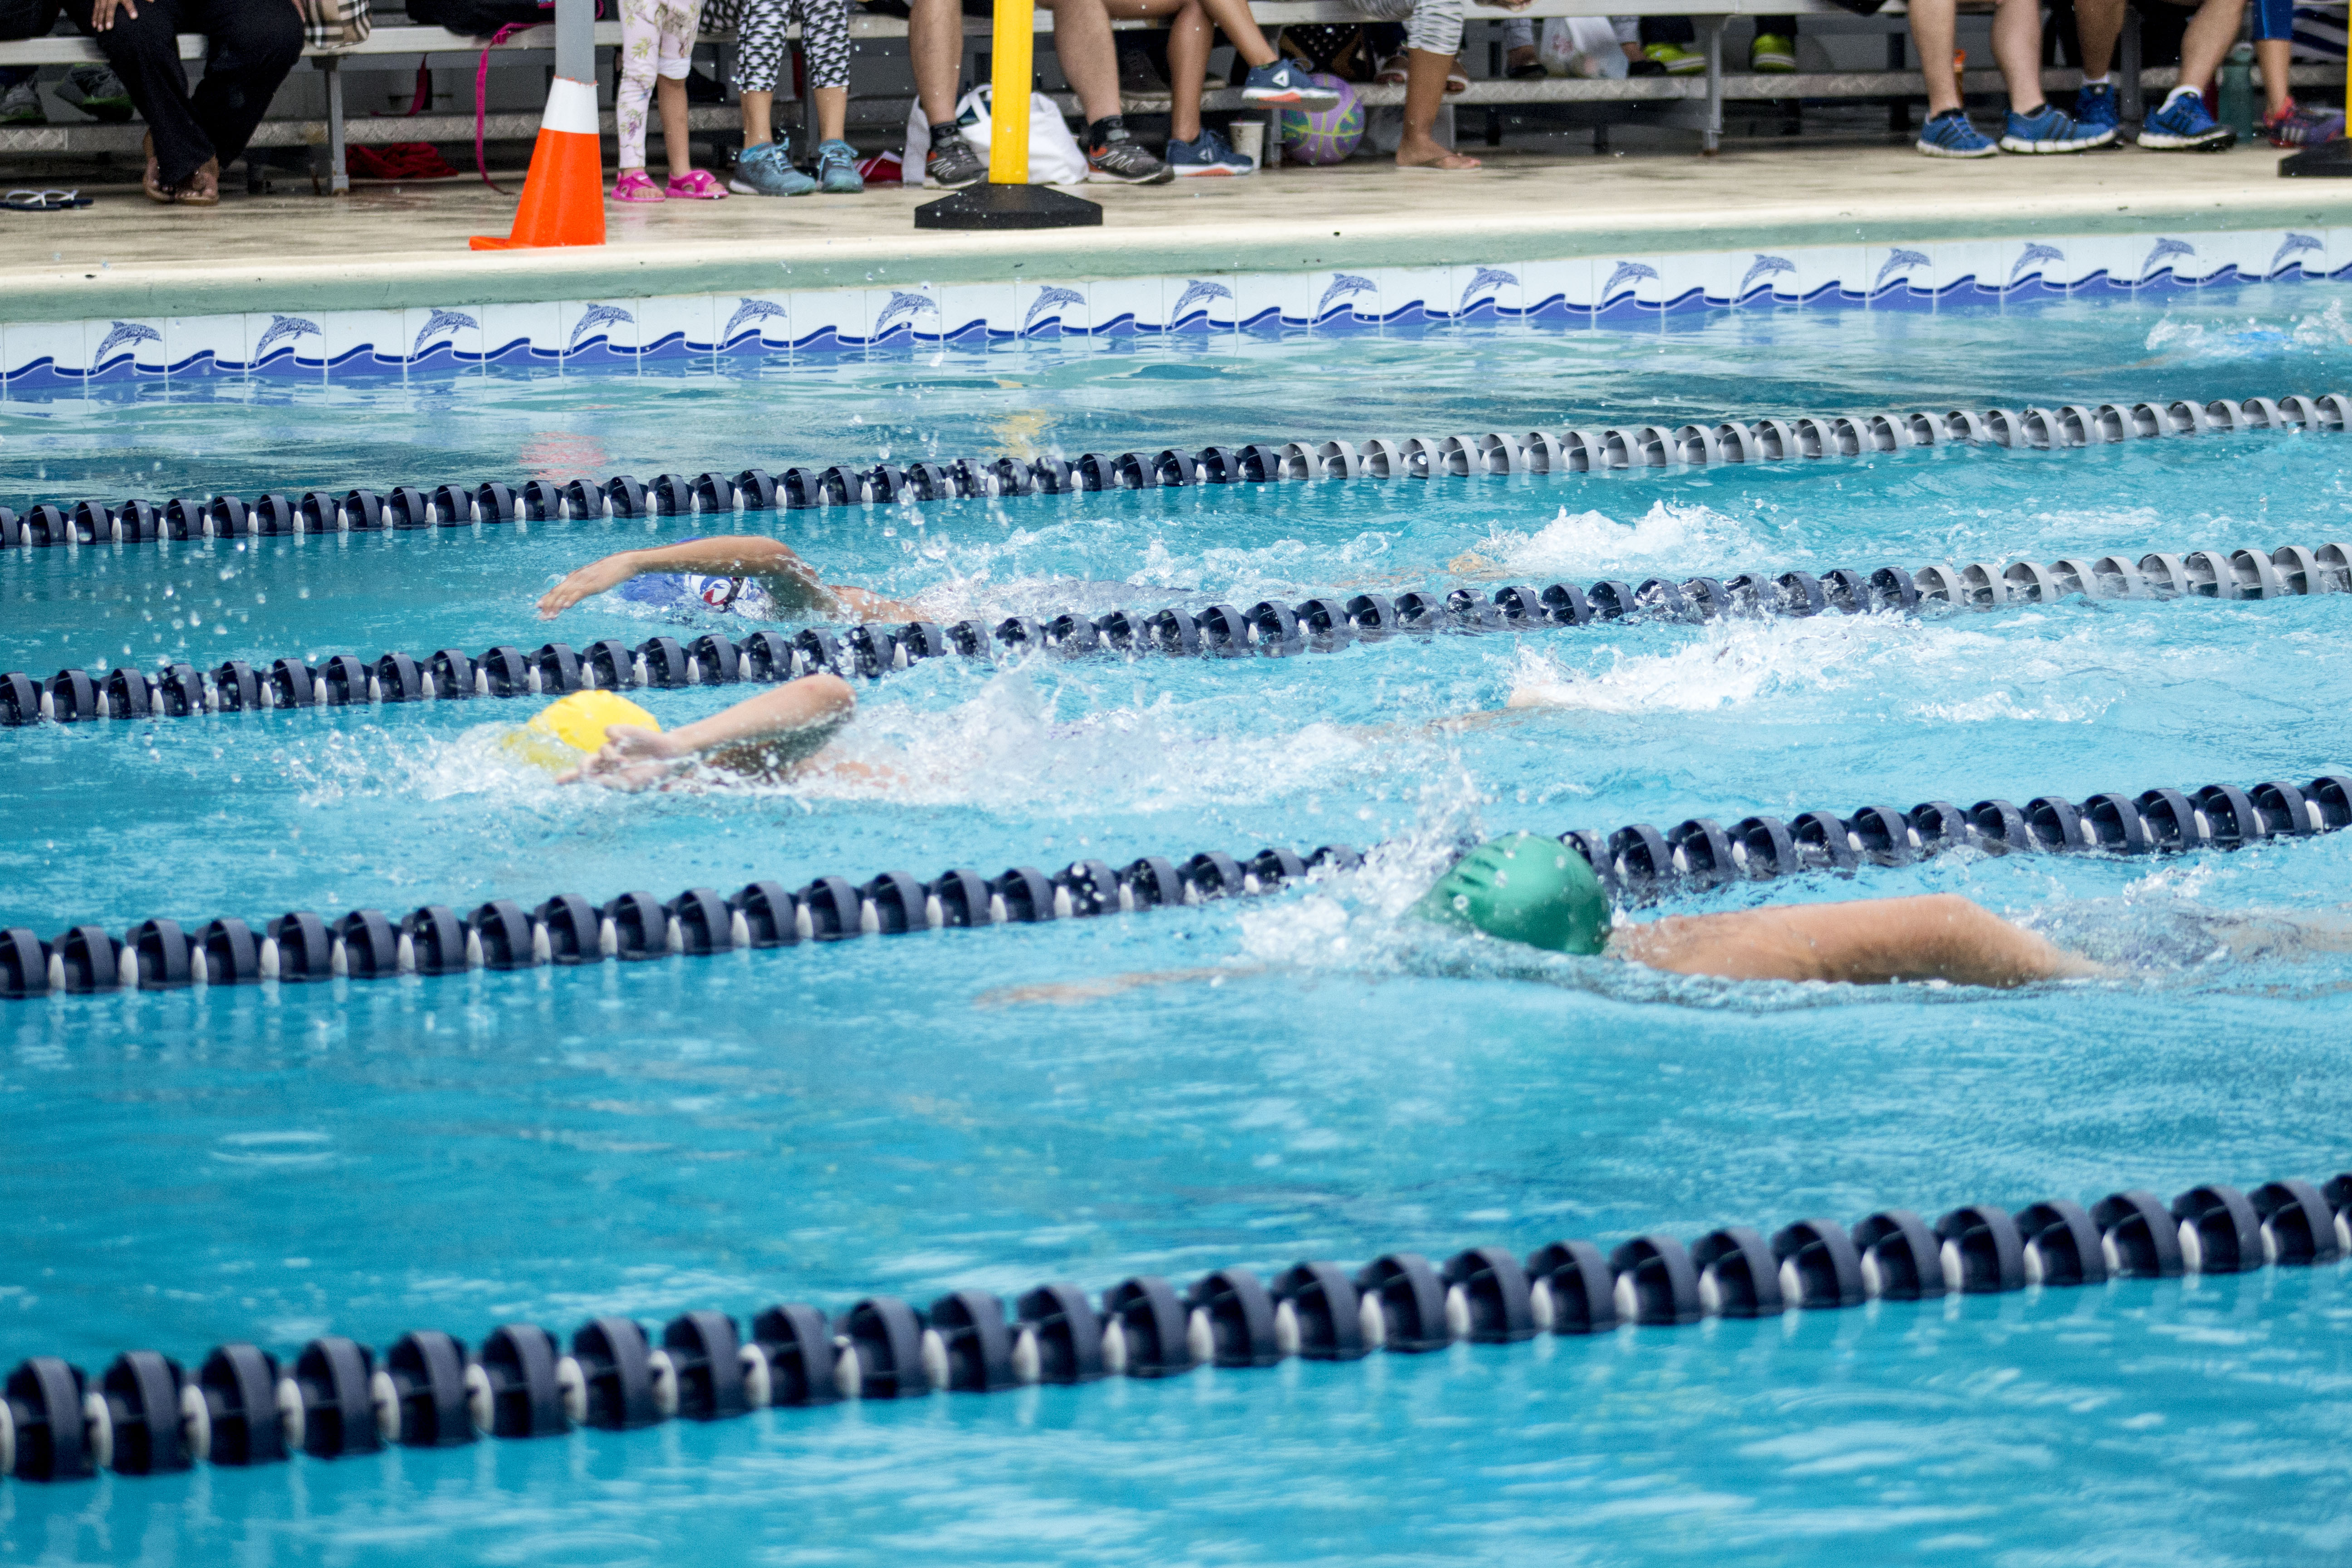
water, recreation, swimming pool, leisure, swimming, swimmer, competition, sports, water sport, sport venue, endurance sports, leisure centre, freestyle swimming, medley swimming